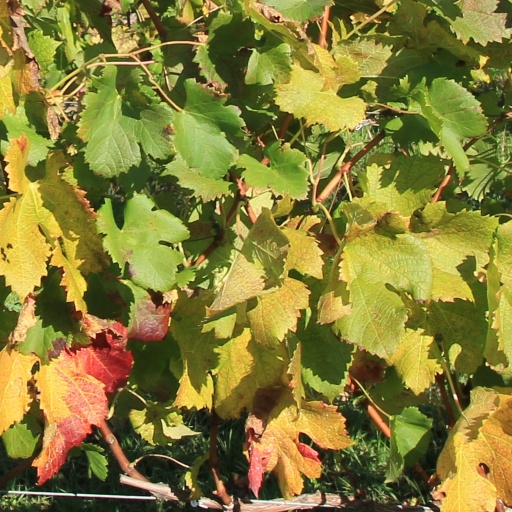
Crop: grape